Wakōshi Station

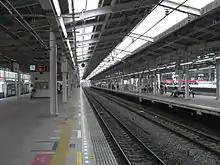
View of the platforms before the addition of platform screen doors, July 2008

Chest-height platform edge doors were added to platforms 2 and 3 in April 2012, with operation commencing in July 2012.